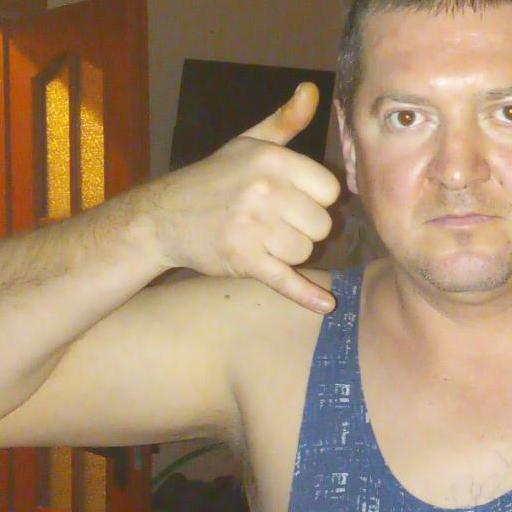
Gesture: call